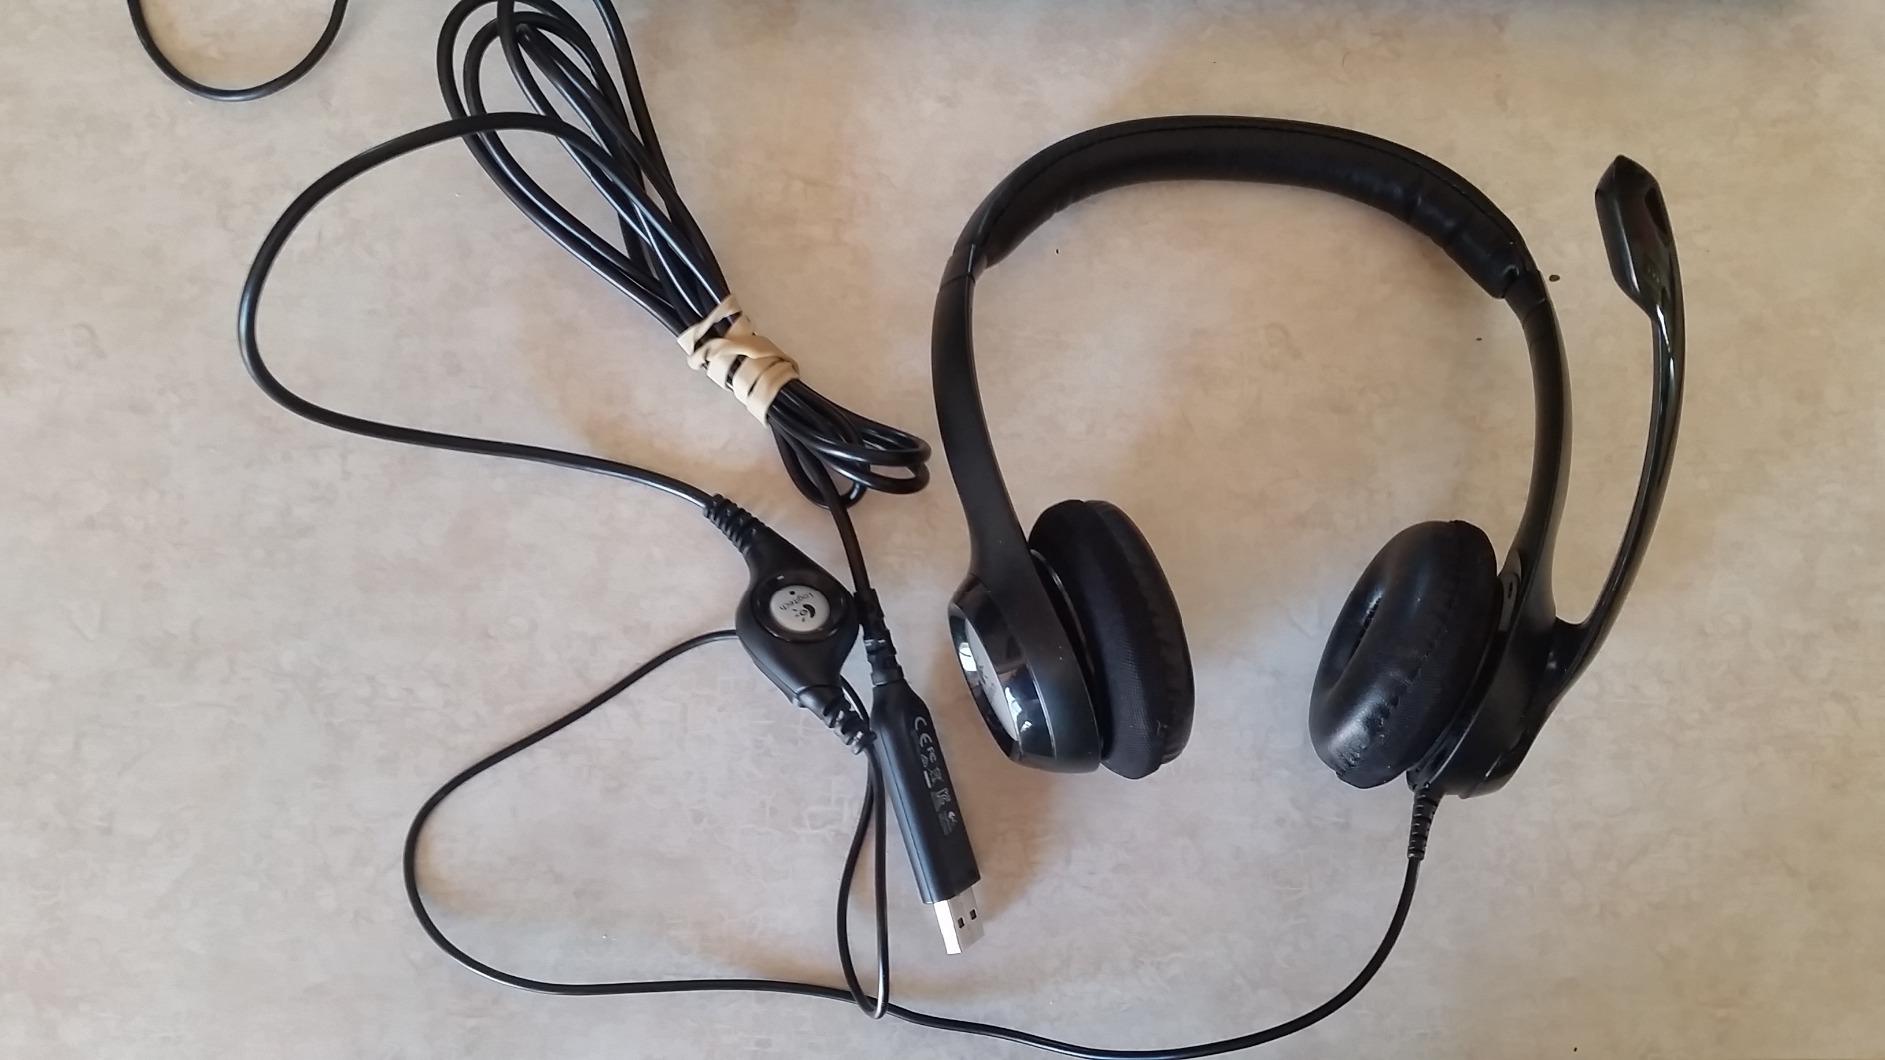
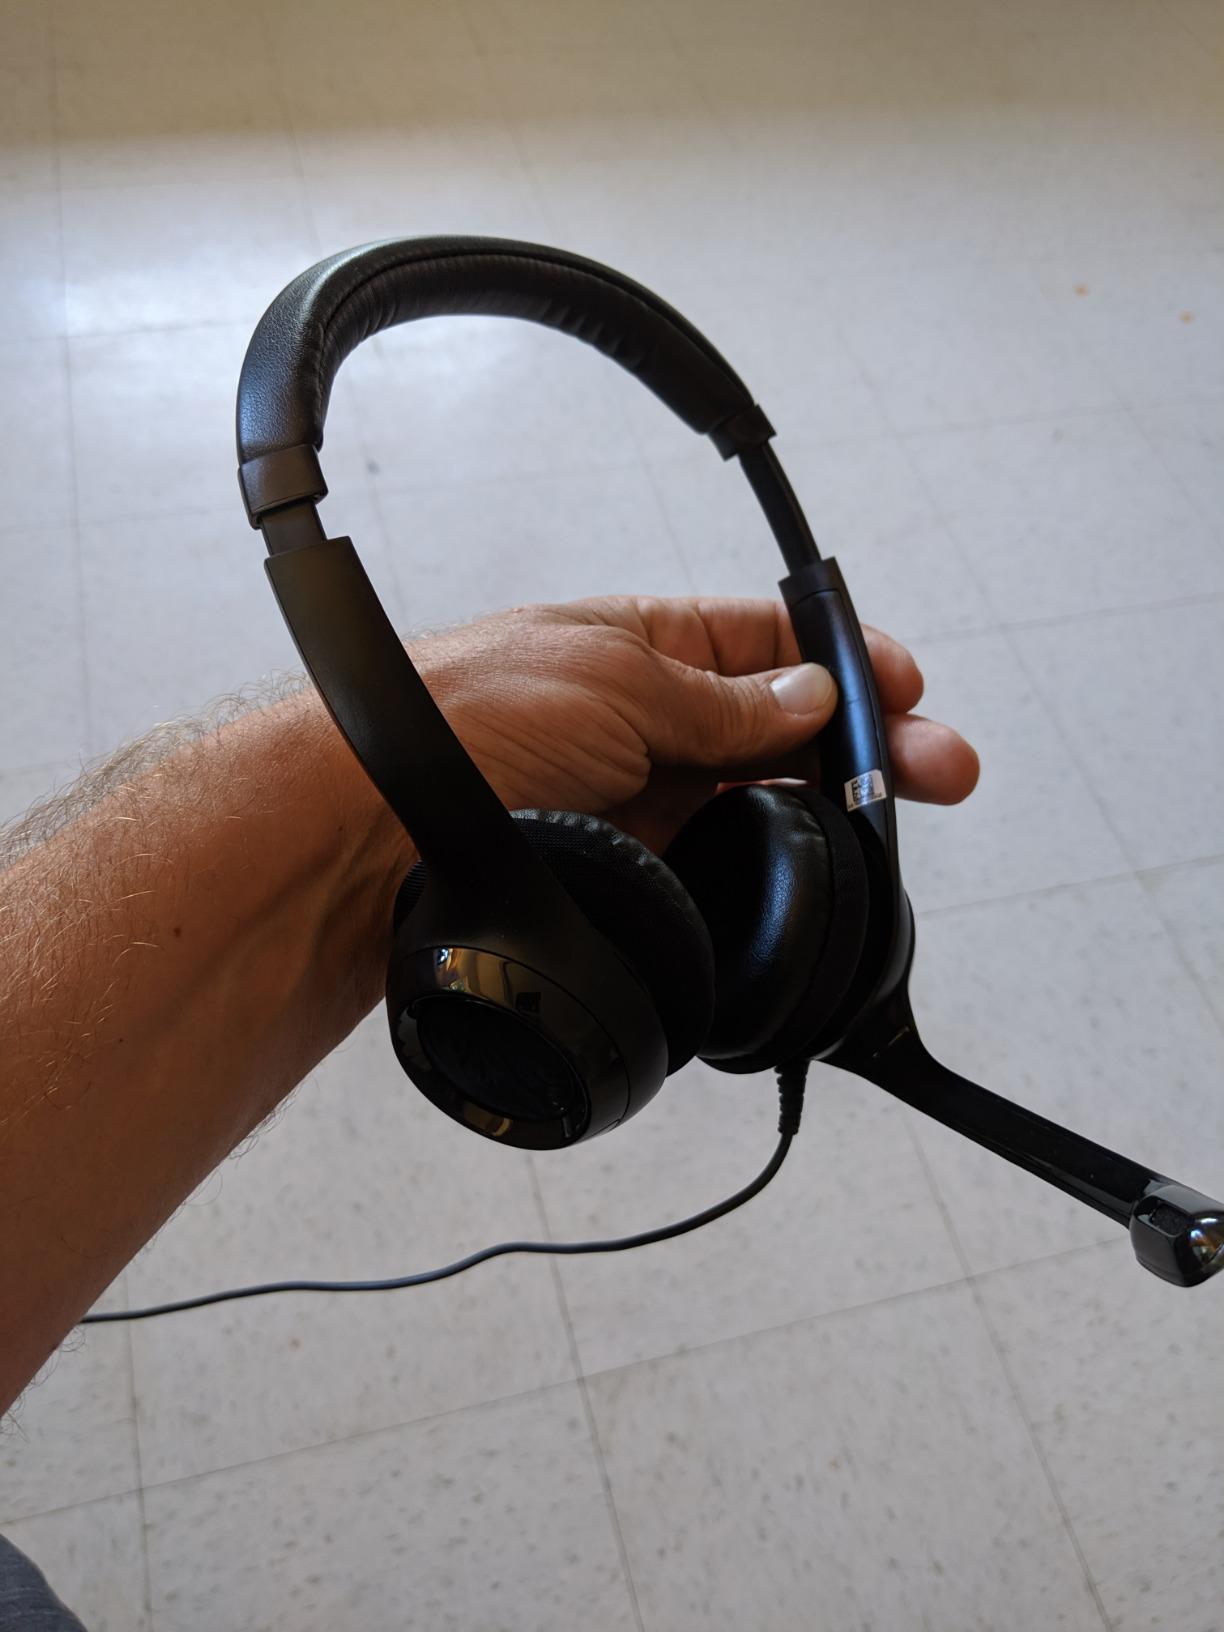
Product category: headphones
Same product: yes